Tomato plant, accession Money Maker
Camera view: horizontal (90 deg, fisheye); turntable rotation: 120 degrees
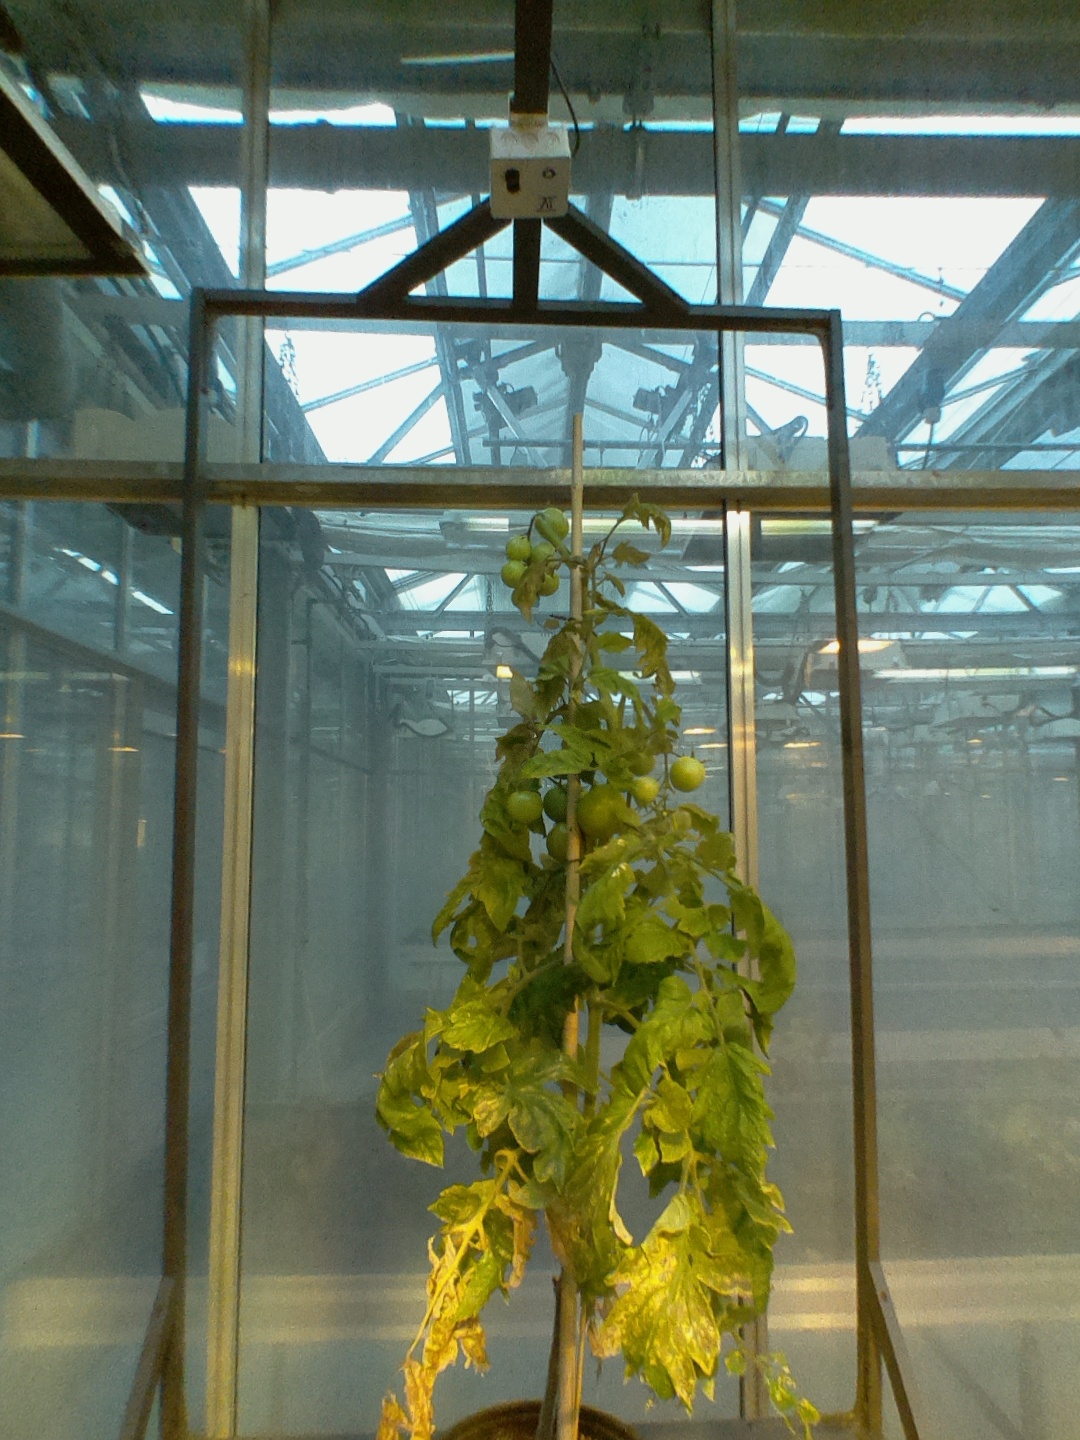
BBCH growth stage 79: 90% -100% of final fruit size